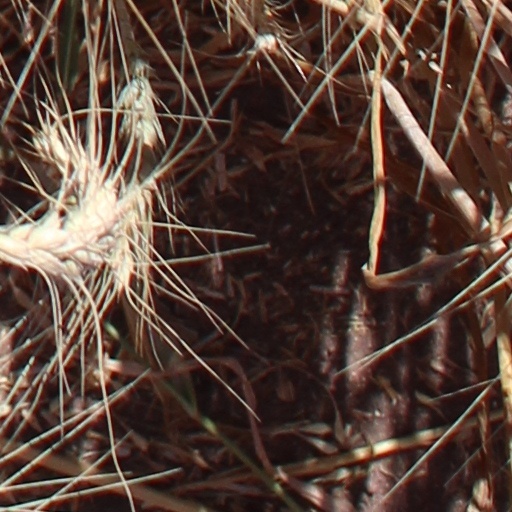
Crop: wheat